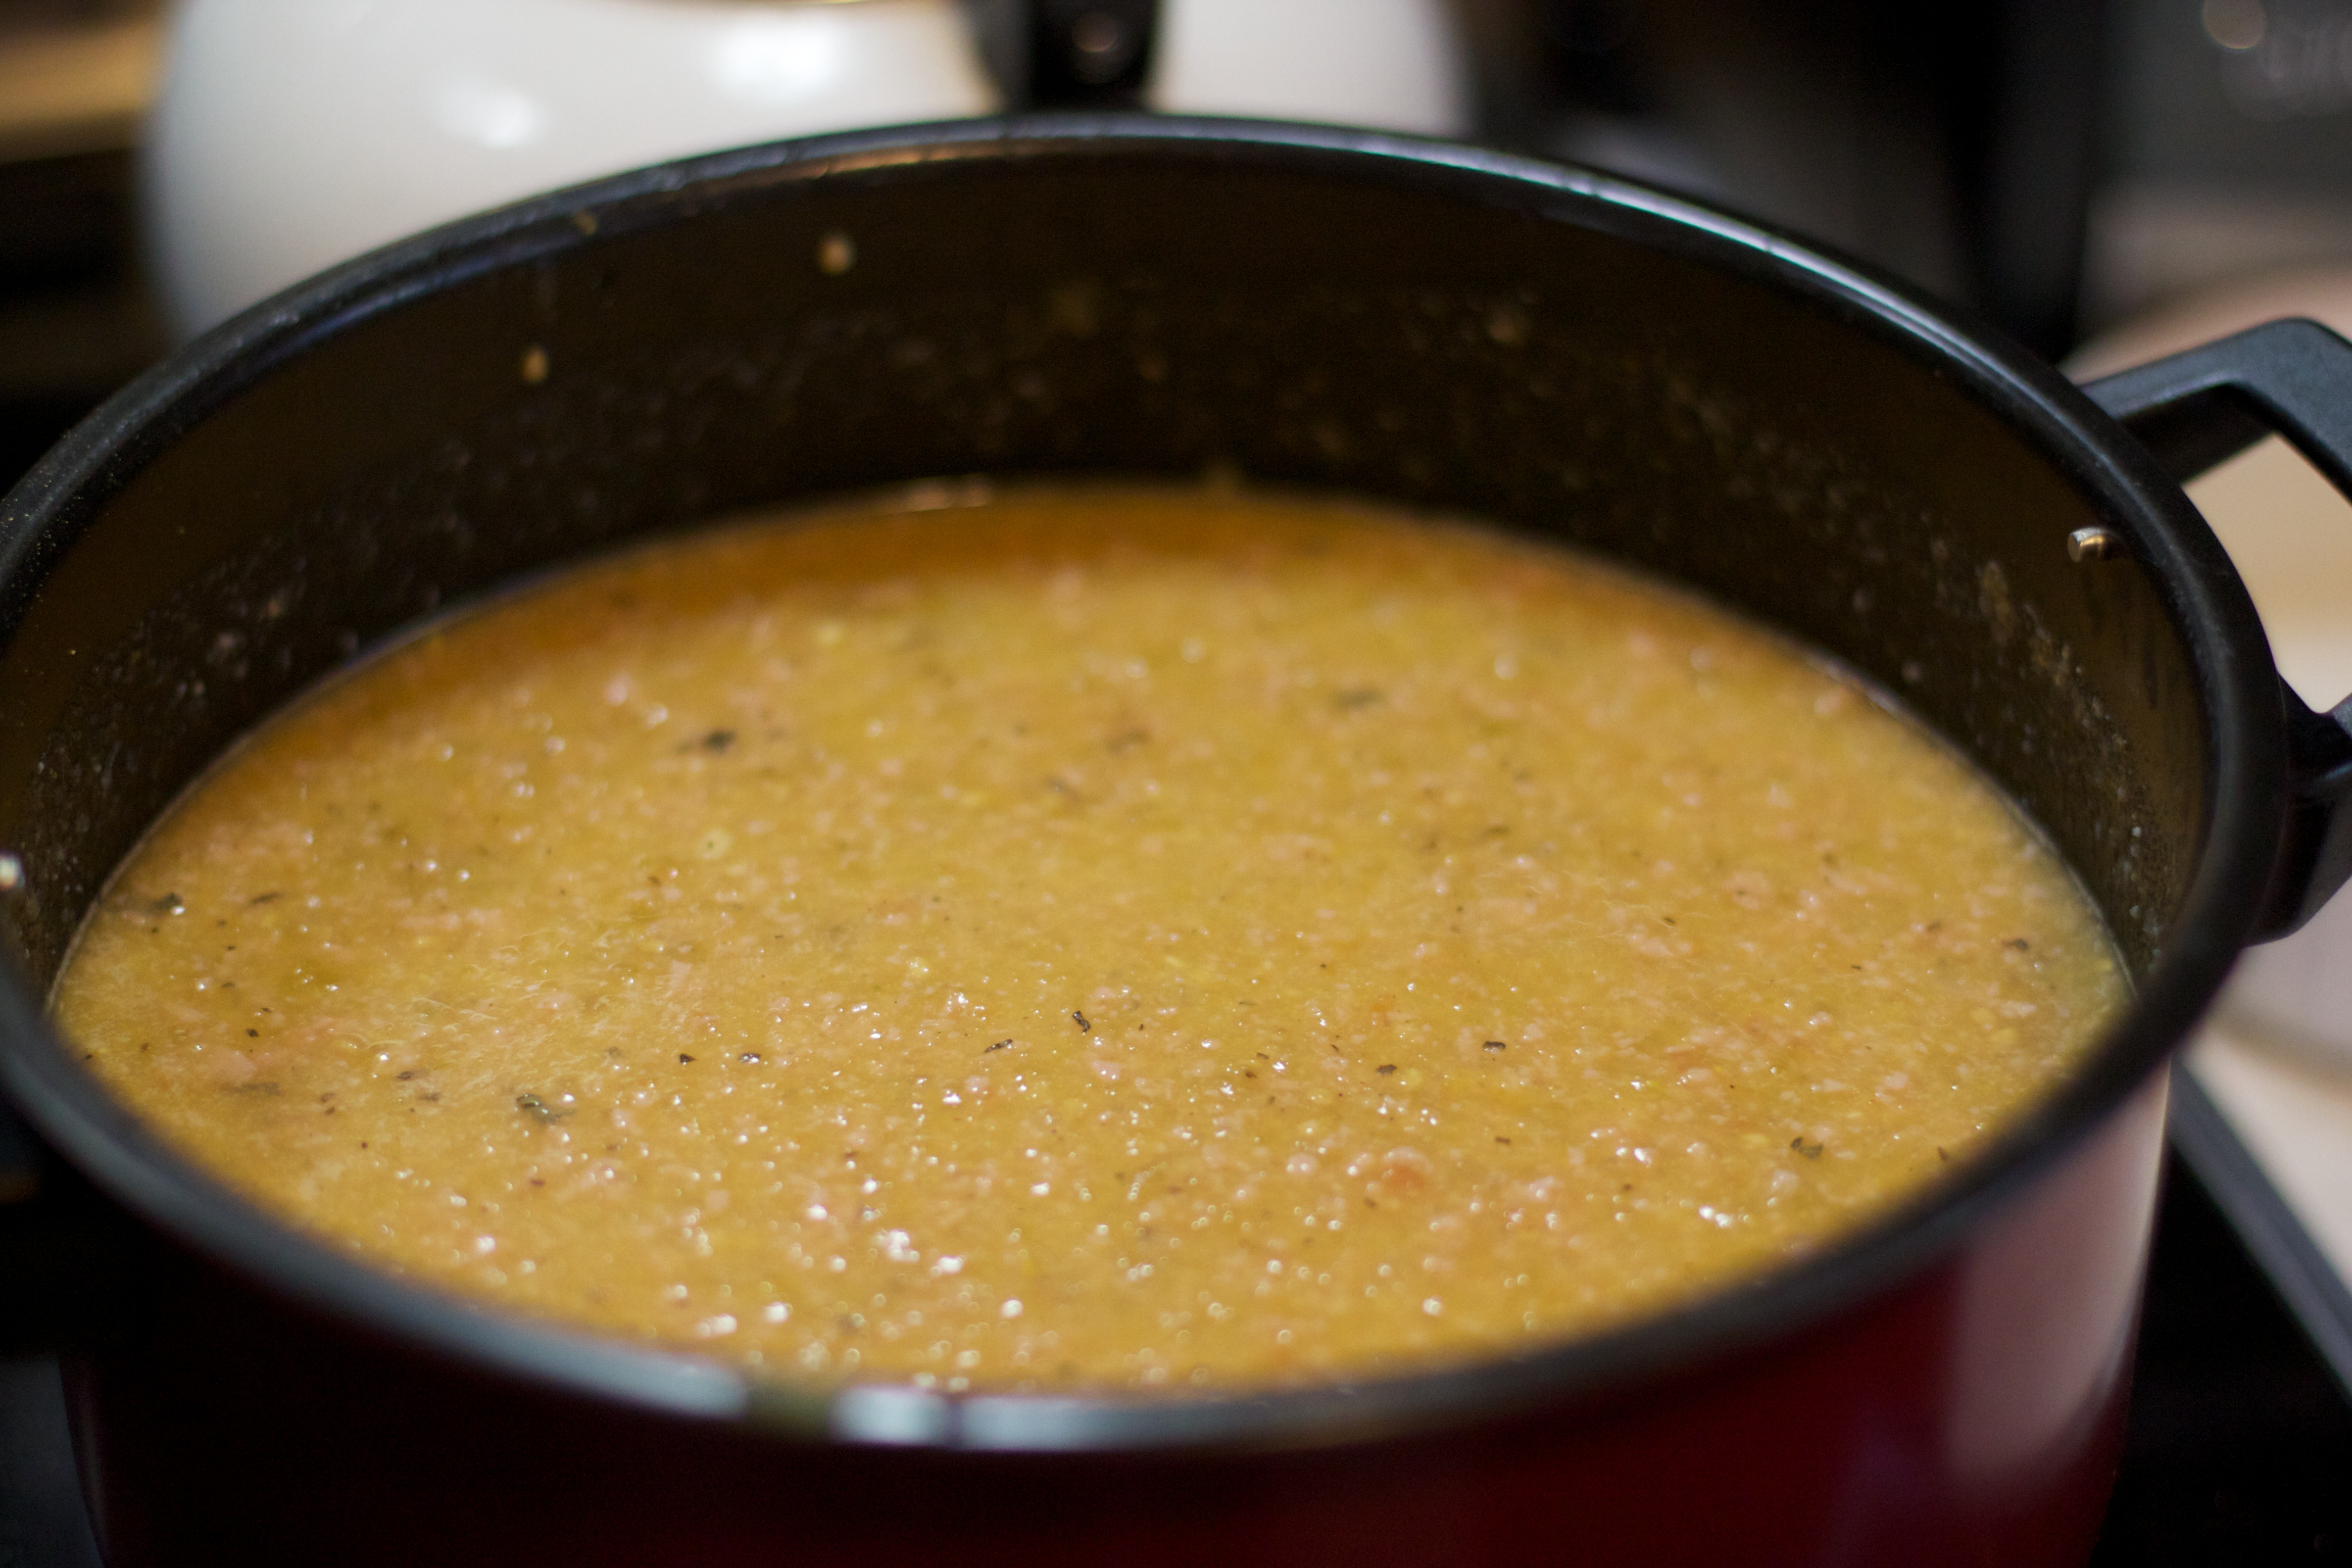
dish, food, cooking, produce, vegetable, cuisine, soup, tomato, flowering plant, gravy